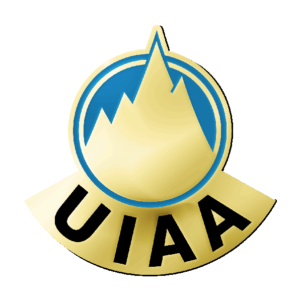
Charles Egmond d'Arcis est un journaliste et alpiniste suisse et premier président de l'Union internationale des associations d'alpinisme.